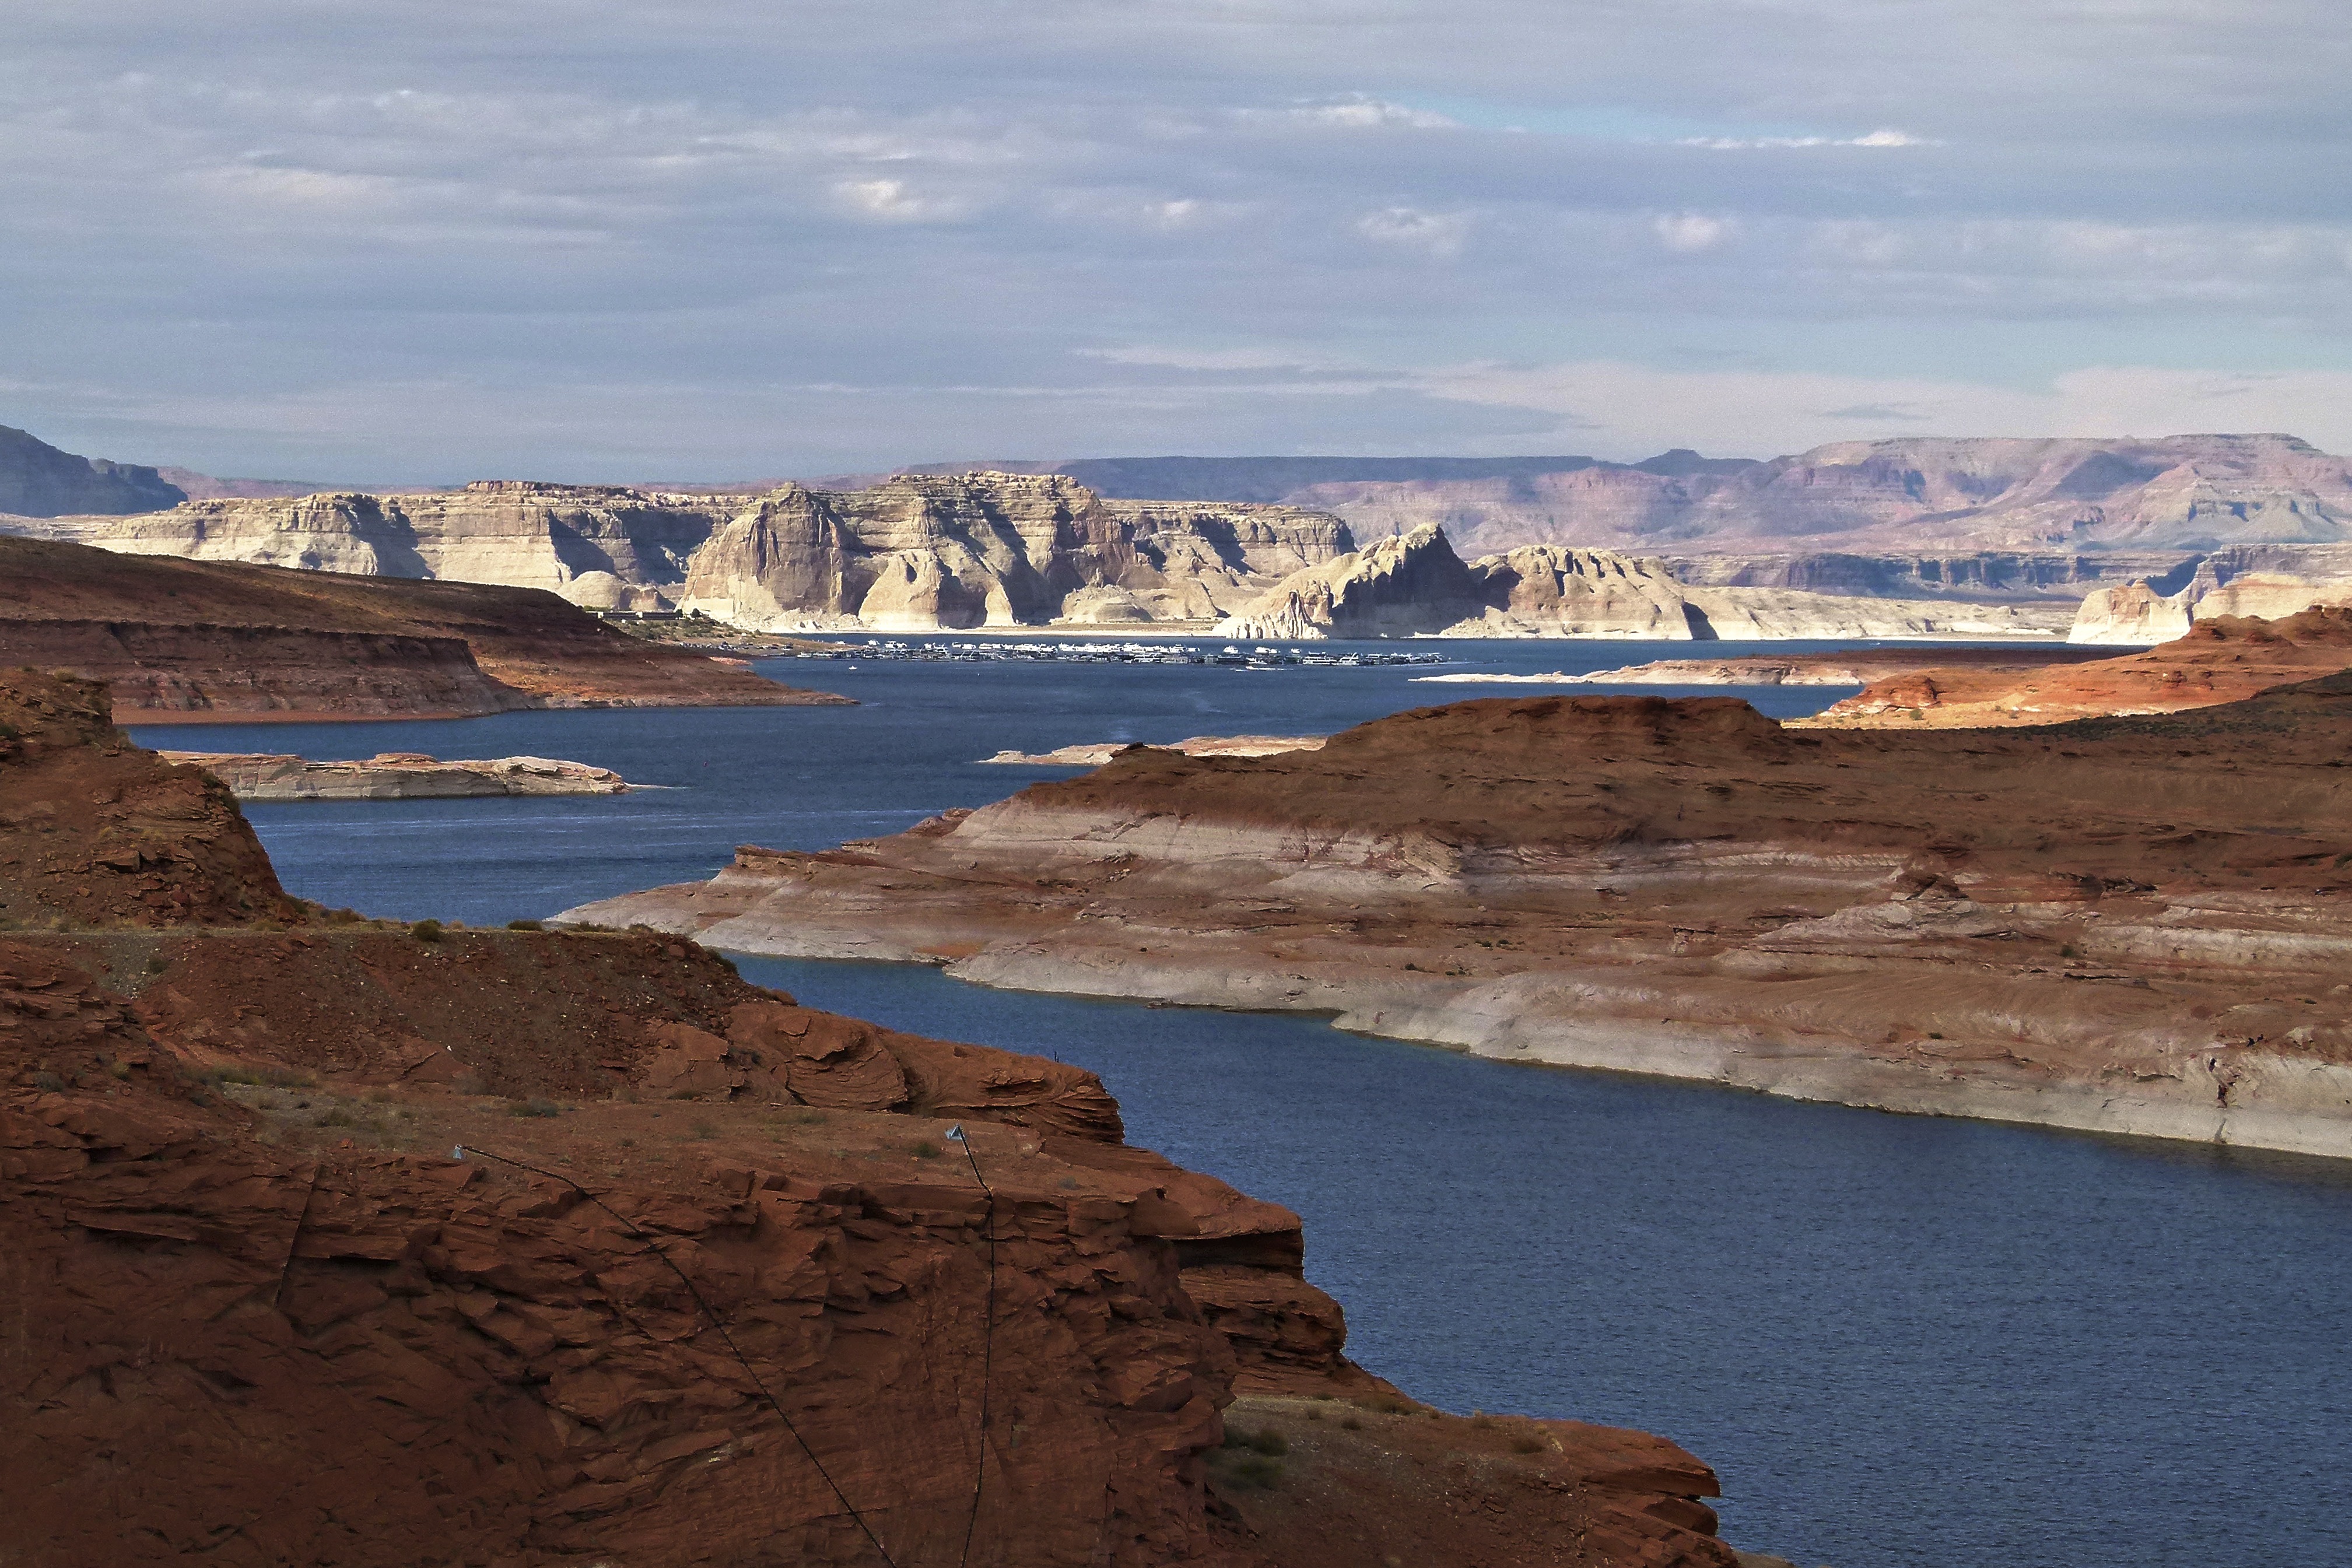
landscape, sea, coast, water, nature, outdoor, rock, ocean, countryside, shore, wave, lake, summer, recreation, cliff, ice, cove, reflection, red, natural, scenery, usa, bay, reservoir, terrain, swimming, body of water, arizona, rocks, clouds, geology, boating, tourist attraction, natural water, cape, activities, landform, water sport, aerial photography, wind surfing, lake powell, geographical feature